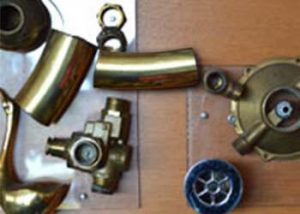
Label: trash